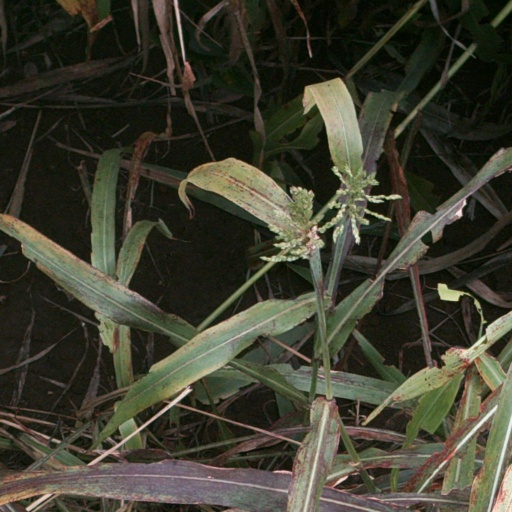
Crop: sorghum